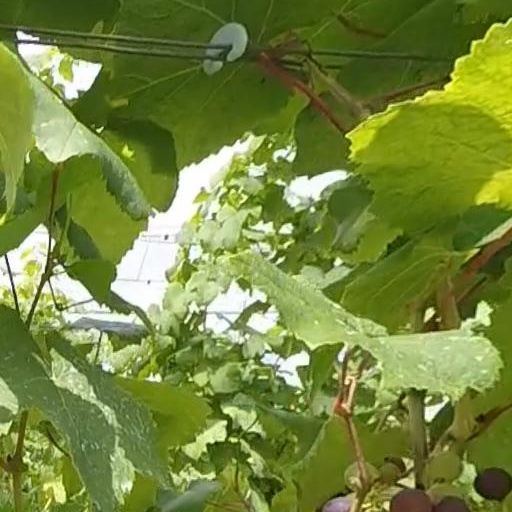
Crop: grape